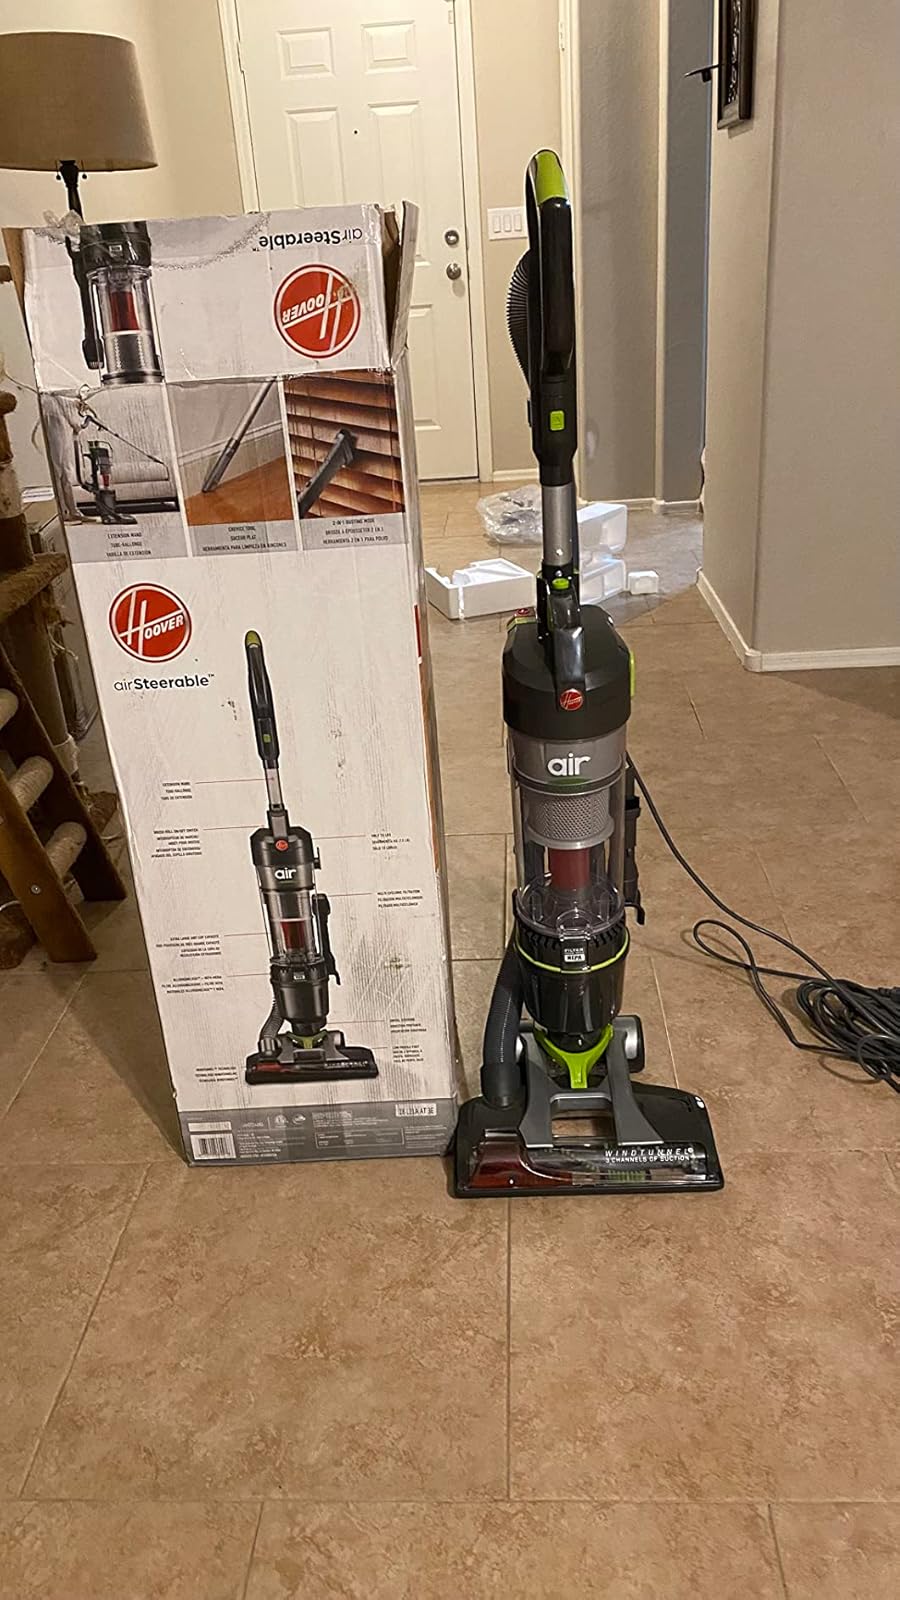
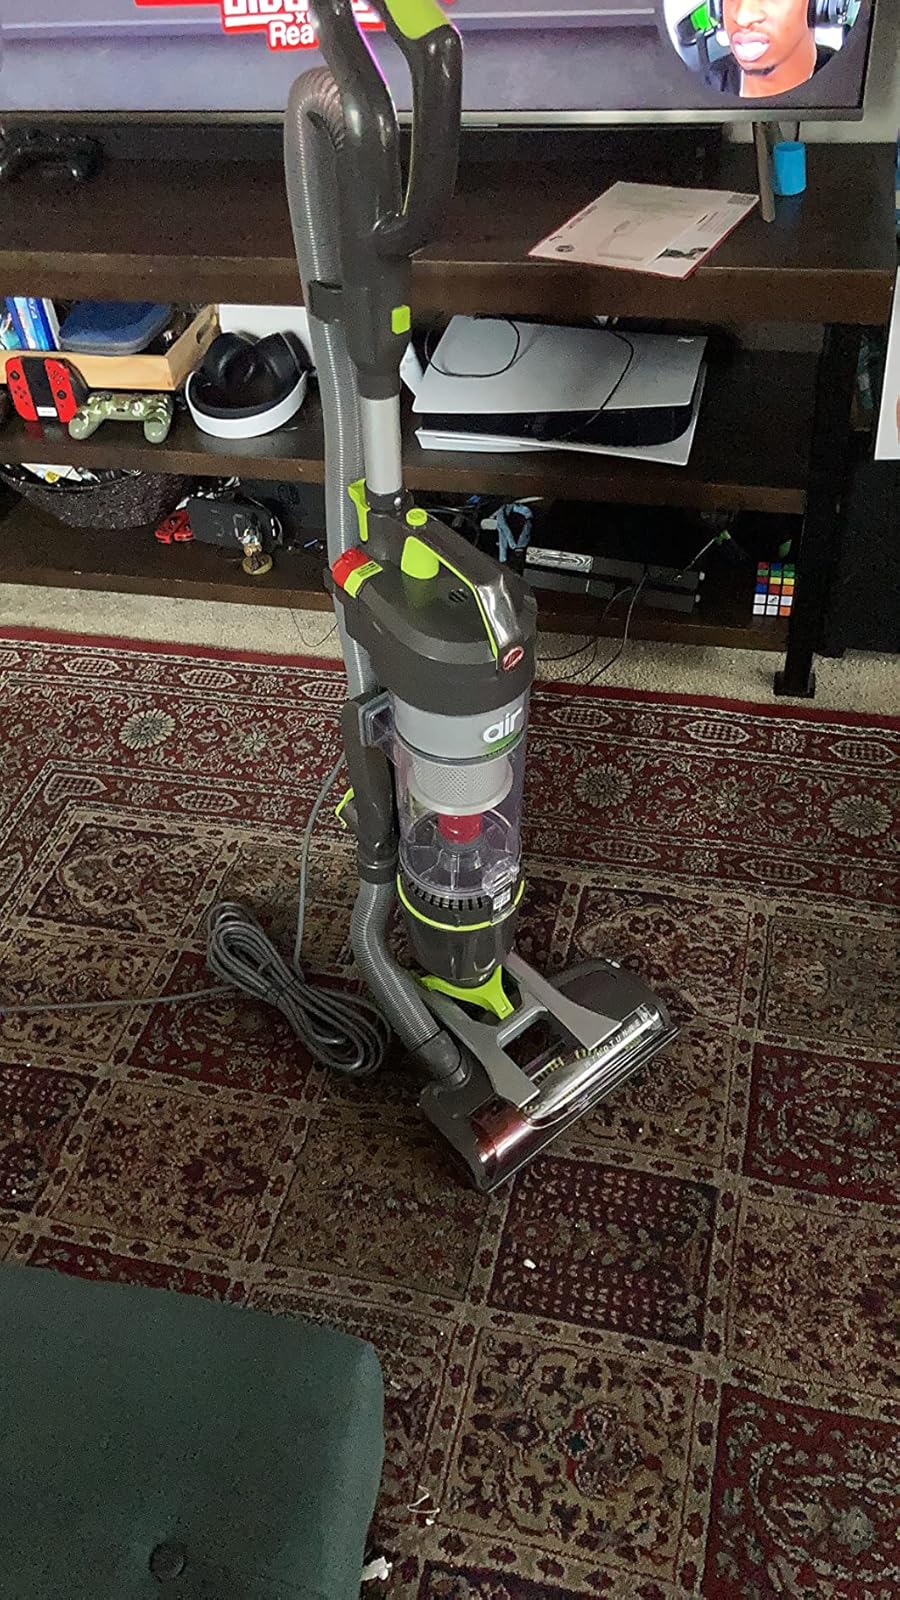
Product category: items_vacuum
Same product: yes